McDonnell Douglas F/A-18 Hornet

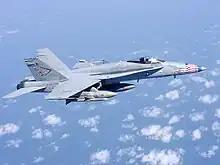
Overall-gray jet fighter, with red, blue and white-tipped nose, is overflying sea and scattered white clouds down below. The aircraft is carrying streamlined external fuel tanks and missiles under its wings, and is heading right.

During flight testing, the snag on the leading edge of the stabilators was filled in, and the gap between the leading-edge extensions (LEX) and the fuselage was mostly filled in. The gaps, called the boundary layer air discharge slots, controlled the vortices generated by the LEX and presented clean air to the vertical stabilizers at high angles of attack, but they also generated a great deal of parasitic drag, worsening the problem of the F/A-18's inadequate range. McDonnell filled in 80% of the gap, leaving a small slot to bleed air from the engine intake. This may have contributed to early problems with fatigue cracks appearing on the vertical stabilizers due to extreme structural loads, resulting in a short grounding in 1984 until the stabilizers were strengthened. Starting in May 1988, a small vertical fence was added to the top of each LEX to broaden the vortices and direct them away from the vertical stabilizers. This also provided a minor increase in controllability as a side effect. F/A-18s of early versions had a problem with insufficient rate of roll, exacerbated by the insufficient wing stiffness, especially with heavy underwing ordnance loads. The first production F/A-18A flew on 12 April 1980. After a production run of 380 F/A-18As (including the nine assigned to flight systems development), manufacture shifted to the F/A-18C in September 1987.